Spencer Rattler

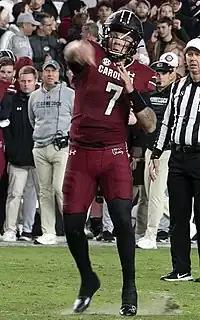
Rattler in the 2022 game against Tennessee

As the starting quarterback for South Carolina in 2022, Rattler led his team to an 8–5 record. He threw 3,012 passing yards and scored eighteen touchdowns but also threw twelve interceptions. His performance in the first ten games of the season was described as "underwhelming": he averaged 198 passing yards and threw more interceptions than touchdowns. However, at the end of the regular season, he led the Gamecocks in two massive upsets. He threw 438 passing yards and six touchdowns in a win over No. 5 Tennessee, breaking the program record for most touchdown passes in a game. The following week, he played for 360 yards and two touchdowns in a win over No. 8 Clemson, South Carolina's archrival, becoming the first South Carolina starting quarterback to beat Clemson since Connor Shaw in 2013. With these wins, Rattler became the first South Carolina quarterback to ever win back-to-back games against top 10 teams. South Carolina then reached its highest CFP ranking ever and its highest AP ranking since 2014, at No. 19 and No. 20, respectively.